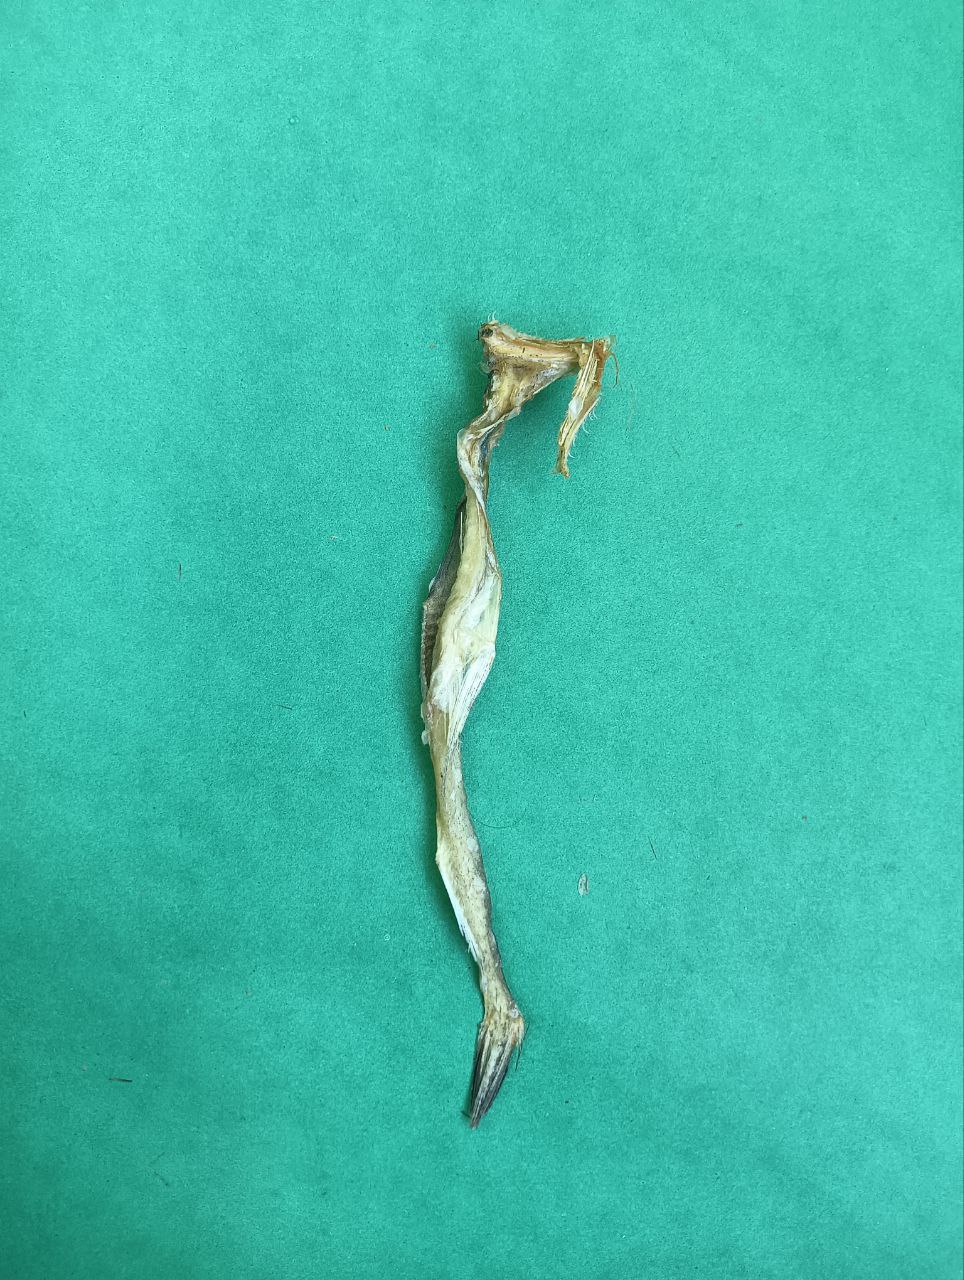
Species: Loitta